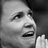
Emotion: surprise